Selfie

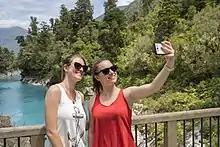
Two subjects posing for a joint selfie

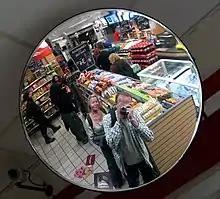
Selfie in a surveillance mirror

A selfie may include multiple subjects; as long as the photo is being taken by one of the subjects featured, it is considered a selfie. However, some other terms for selfies with multiple people include usie, groufie, and wefie. Alternatively, one can take a mirror selfie, with the camera pointed at a mirror instead of directly at one's face, often to get a full-body shot.